Carlo II Manfredi

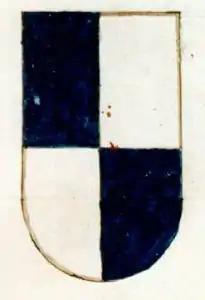

Carlo II Manfredi (1439–1484) was a lord of Faenza, in northern Italy.